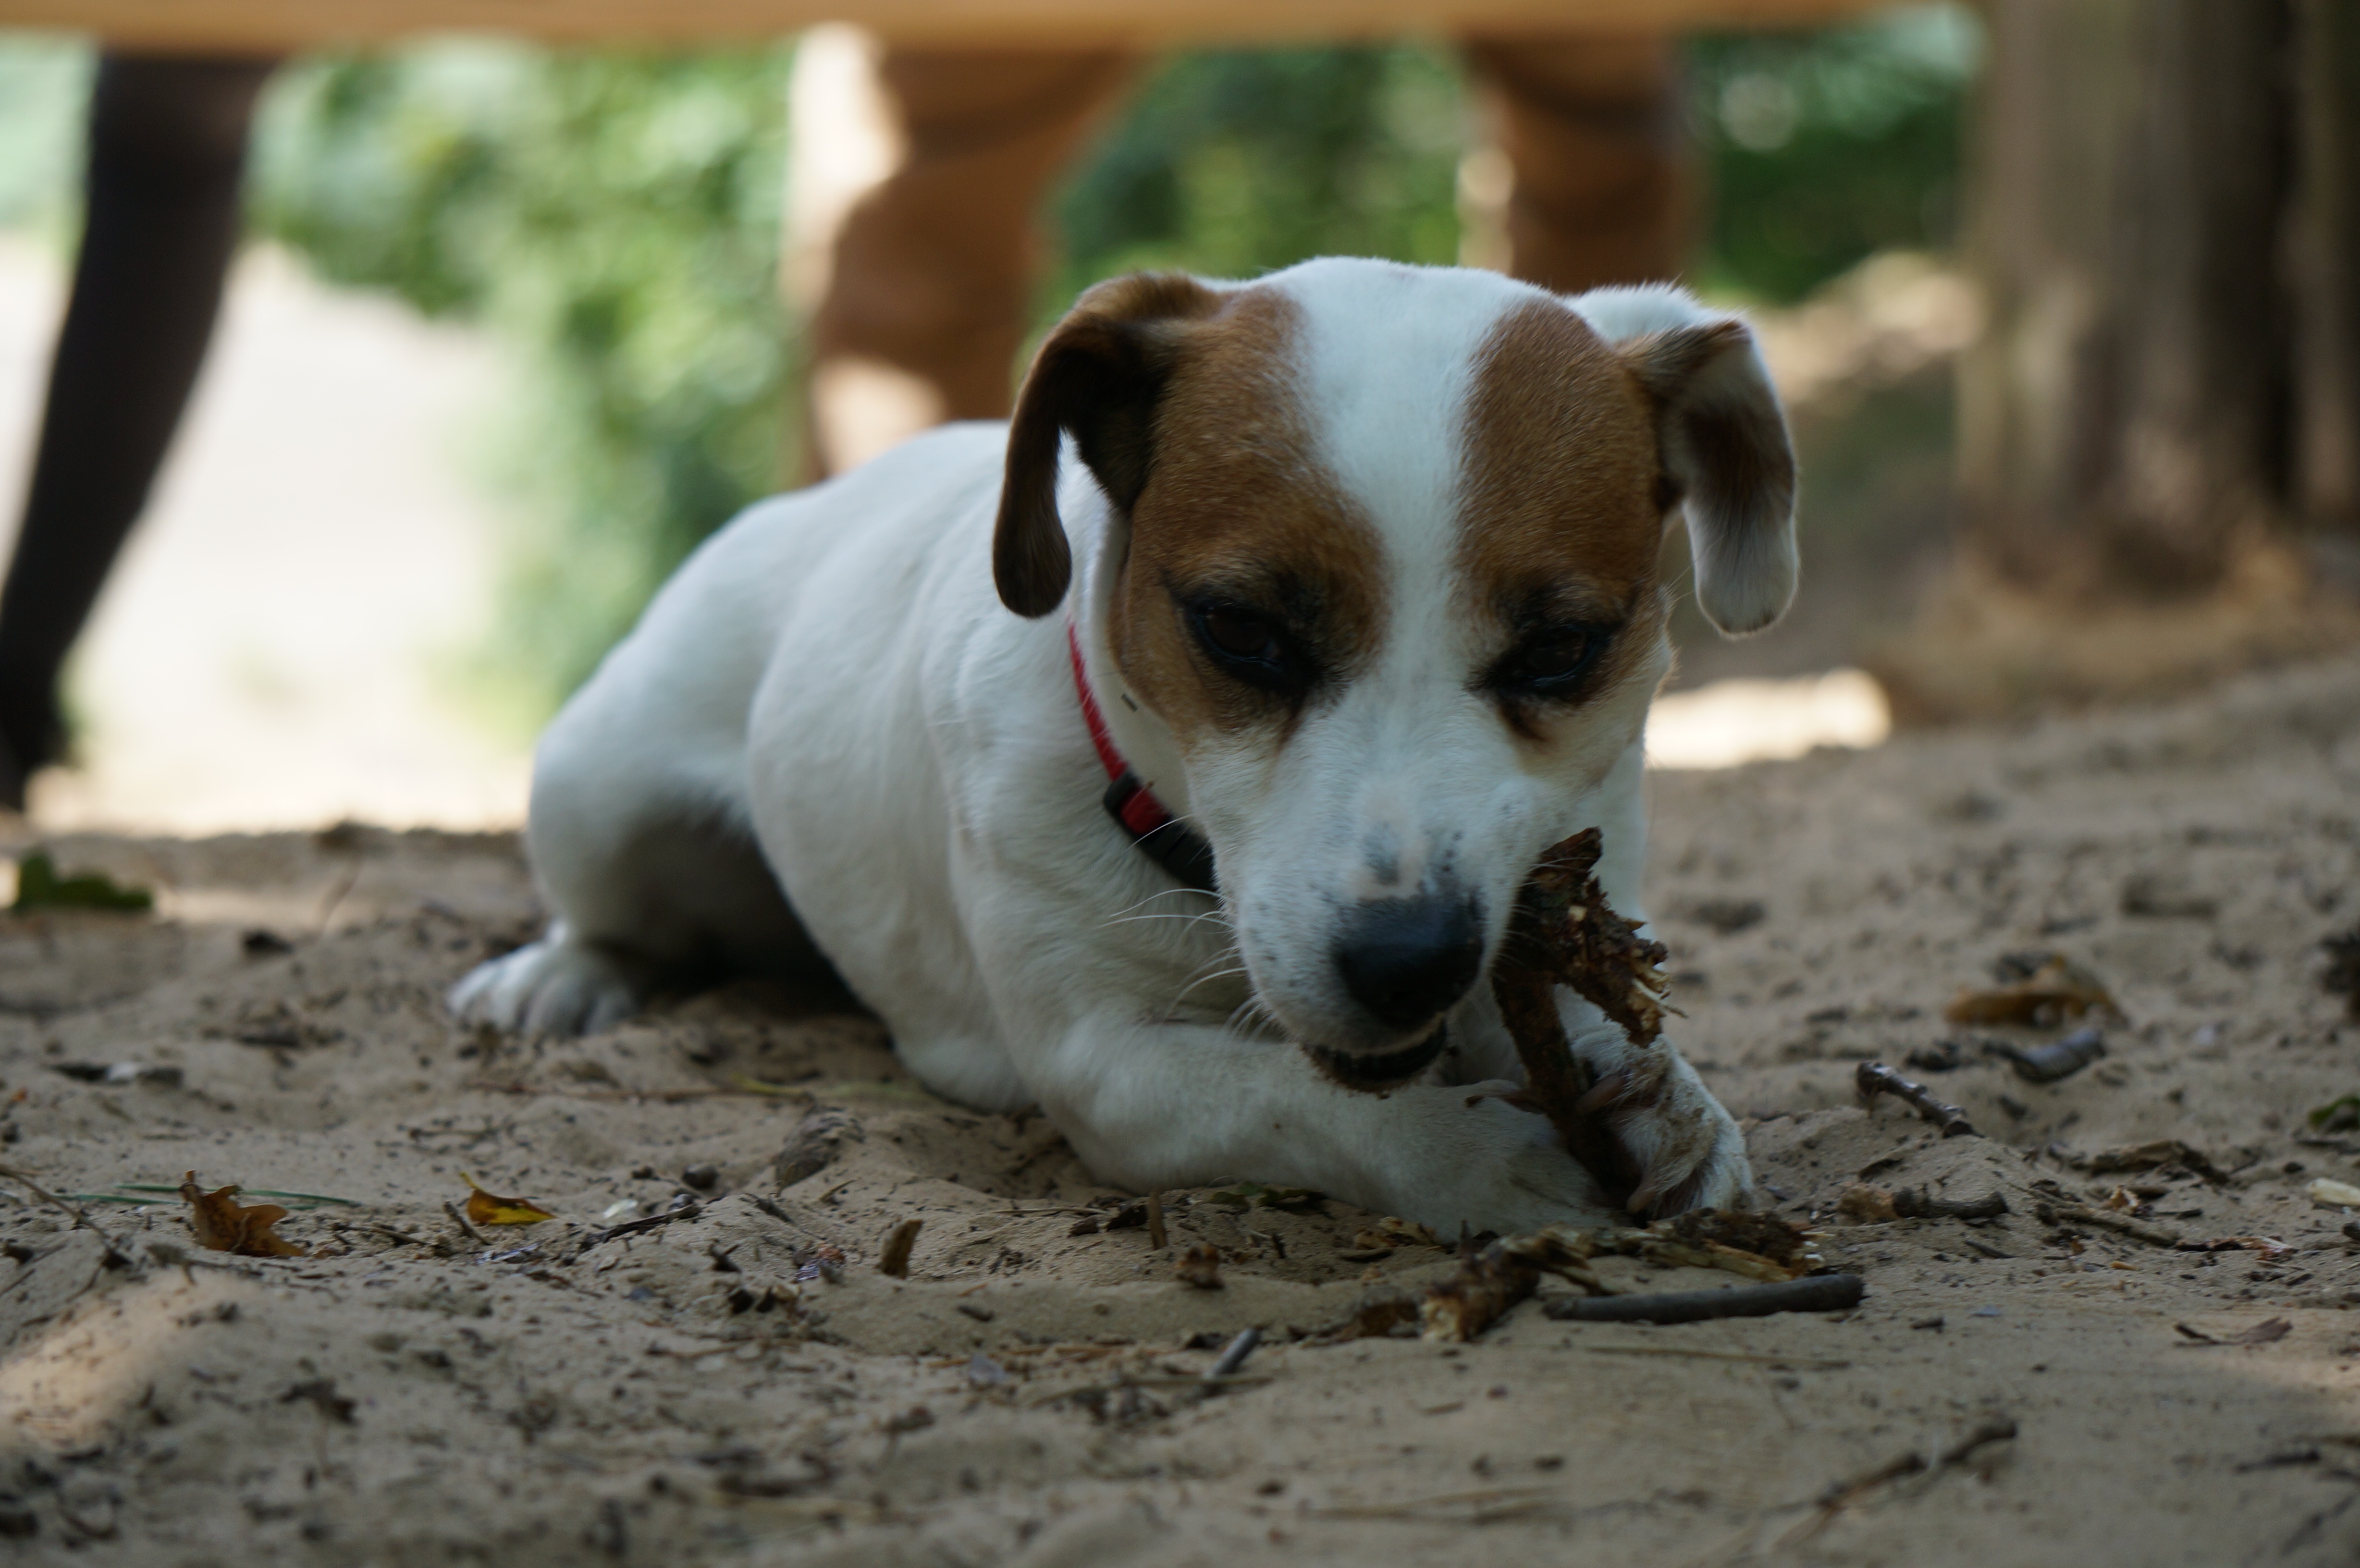
puppy, dog, mammal, vertebrate, dog breed, terrier, parson russell terrier, jack russell terrier, dog like mammal, russell terrier, danish swedish farmdog